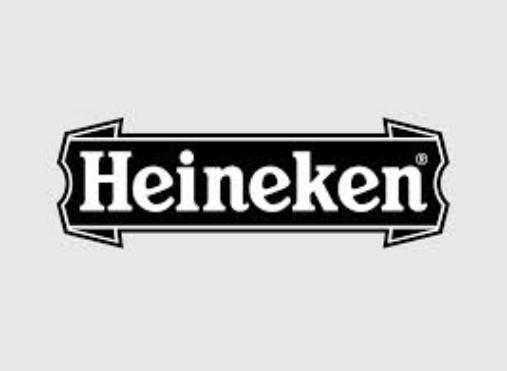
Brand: Heineken
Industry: Food